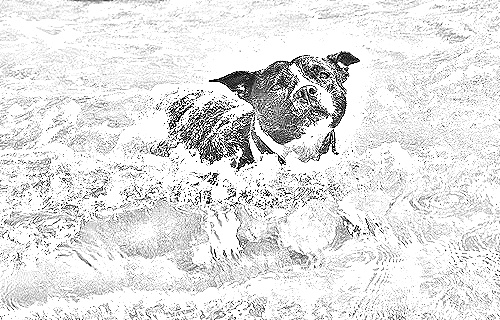
Portrait style: Sketch Portrait